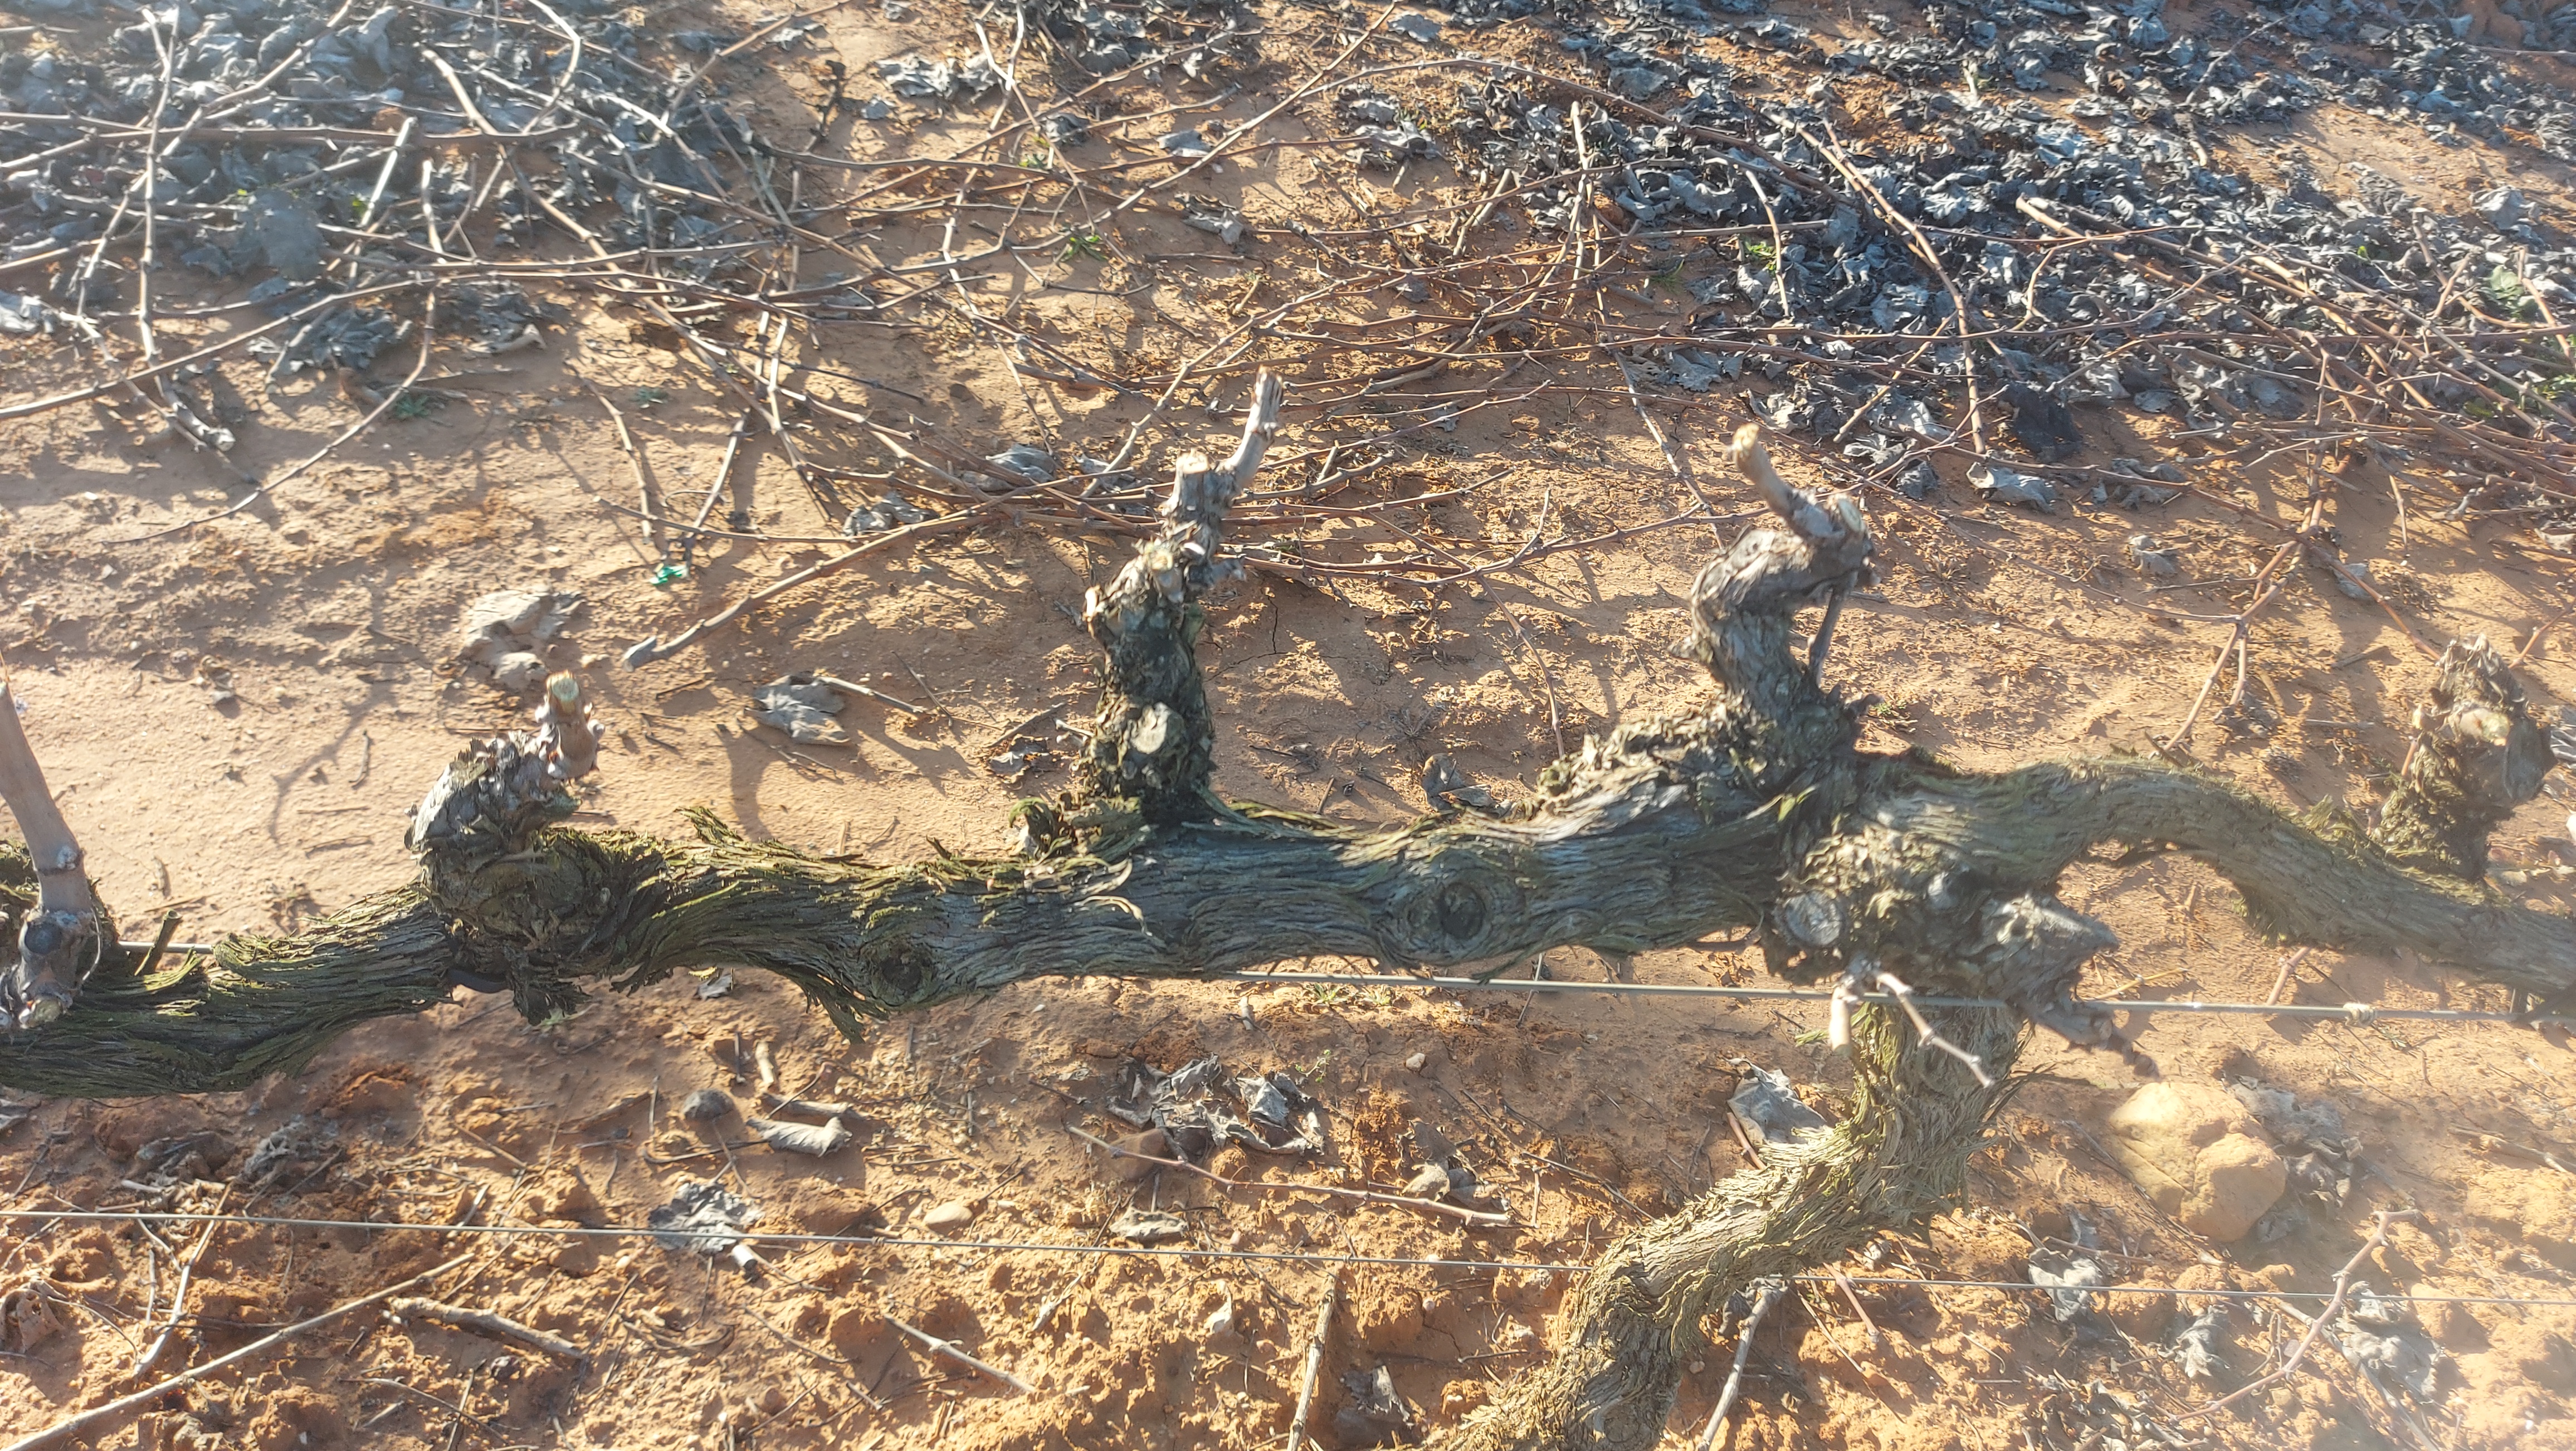
Unpruned shoots: 1
Pruned shoots: 4
Trunks: 1